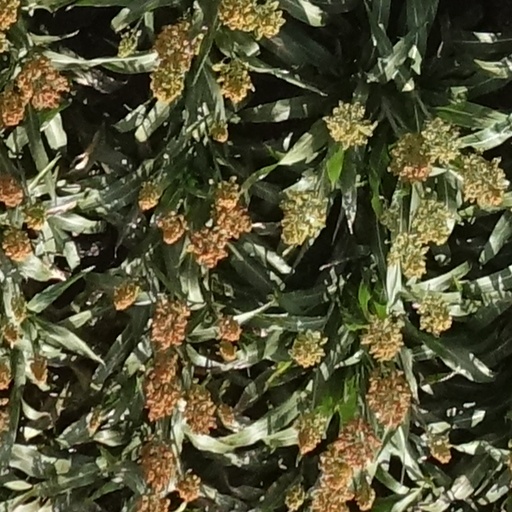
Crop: sorghum